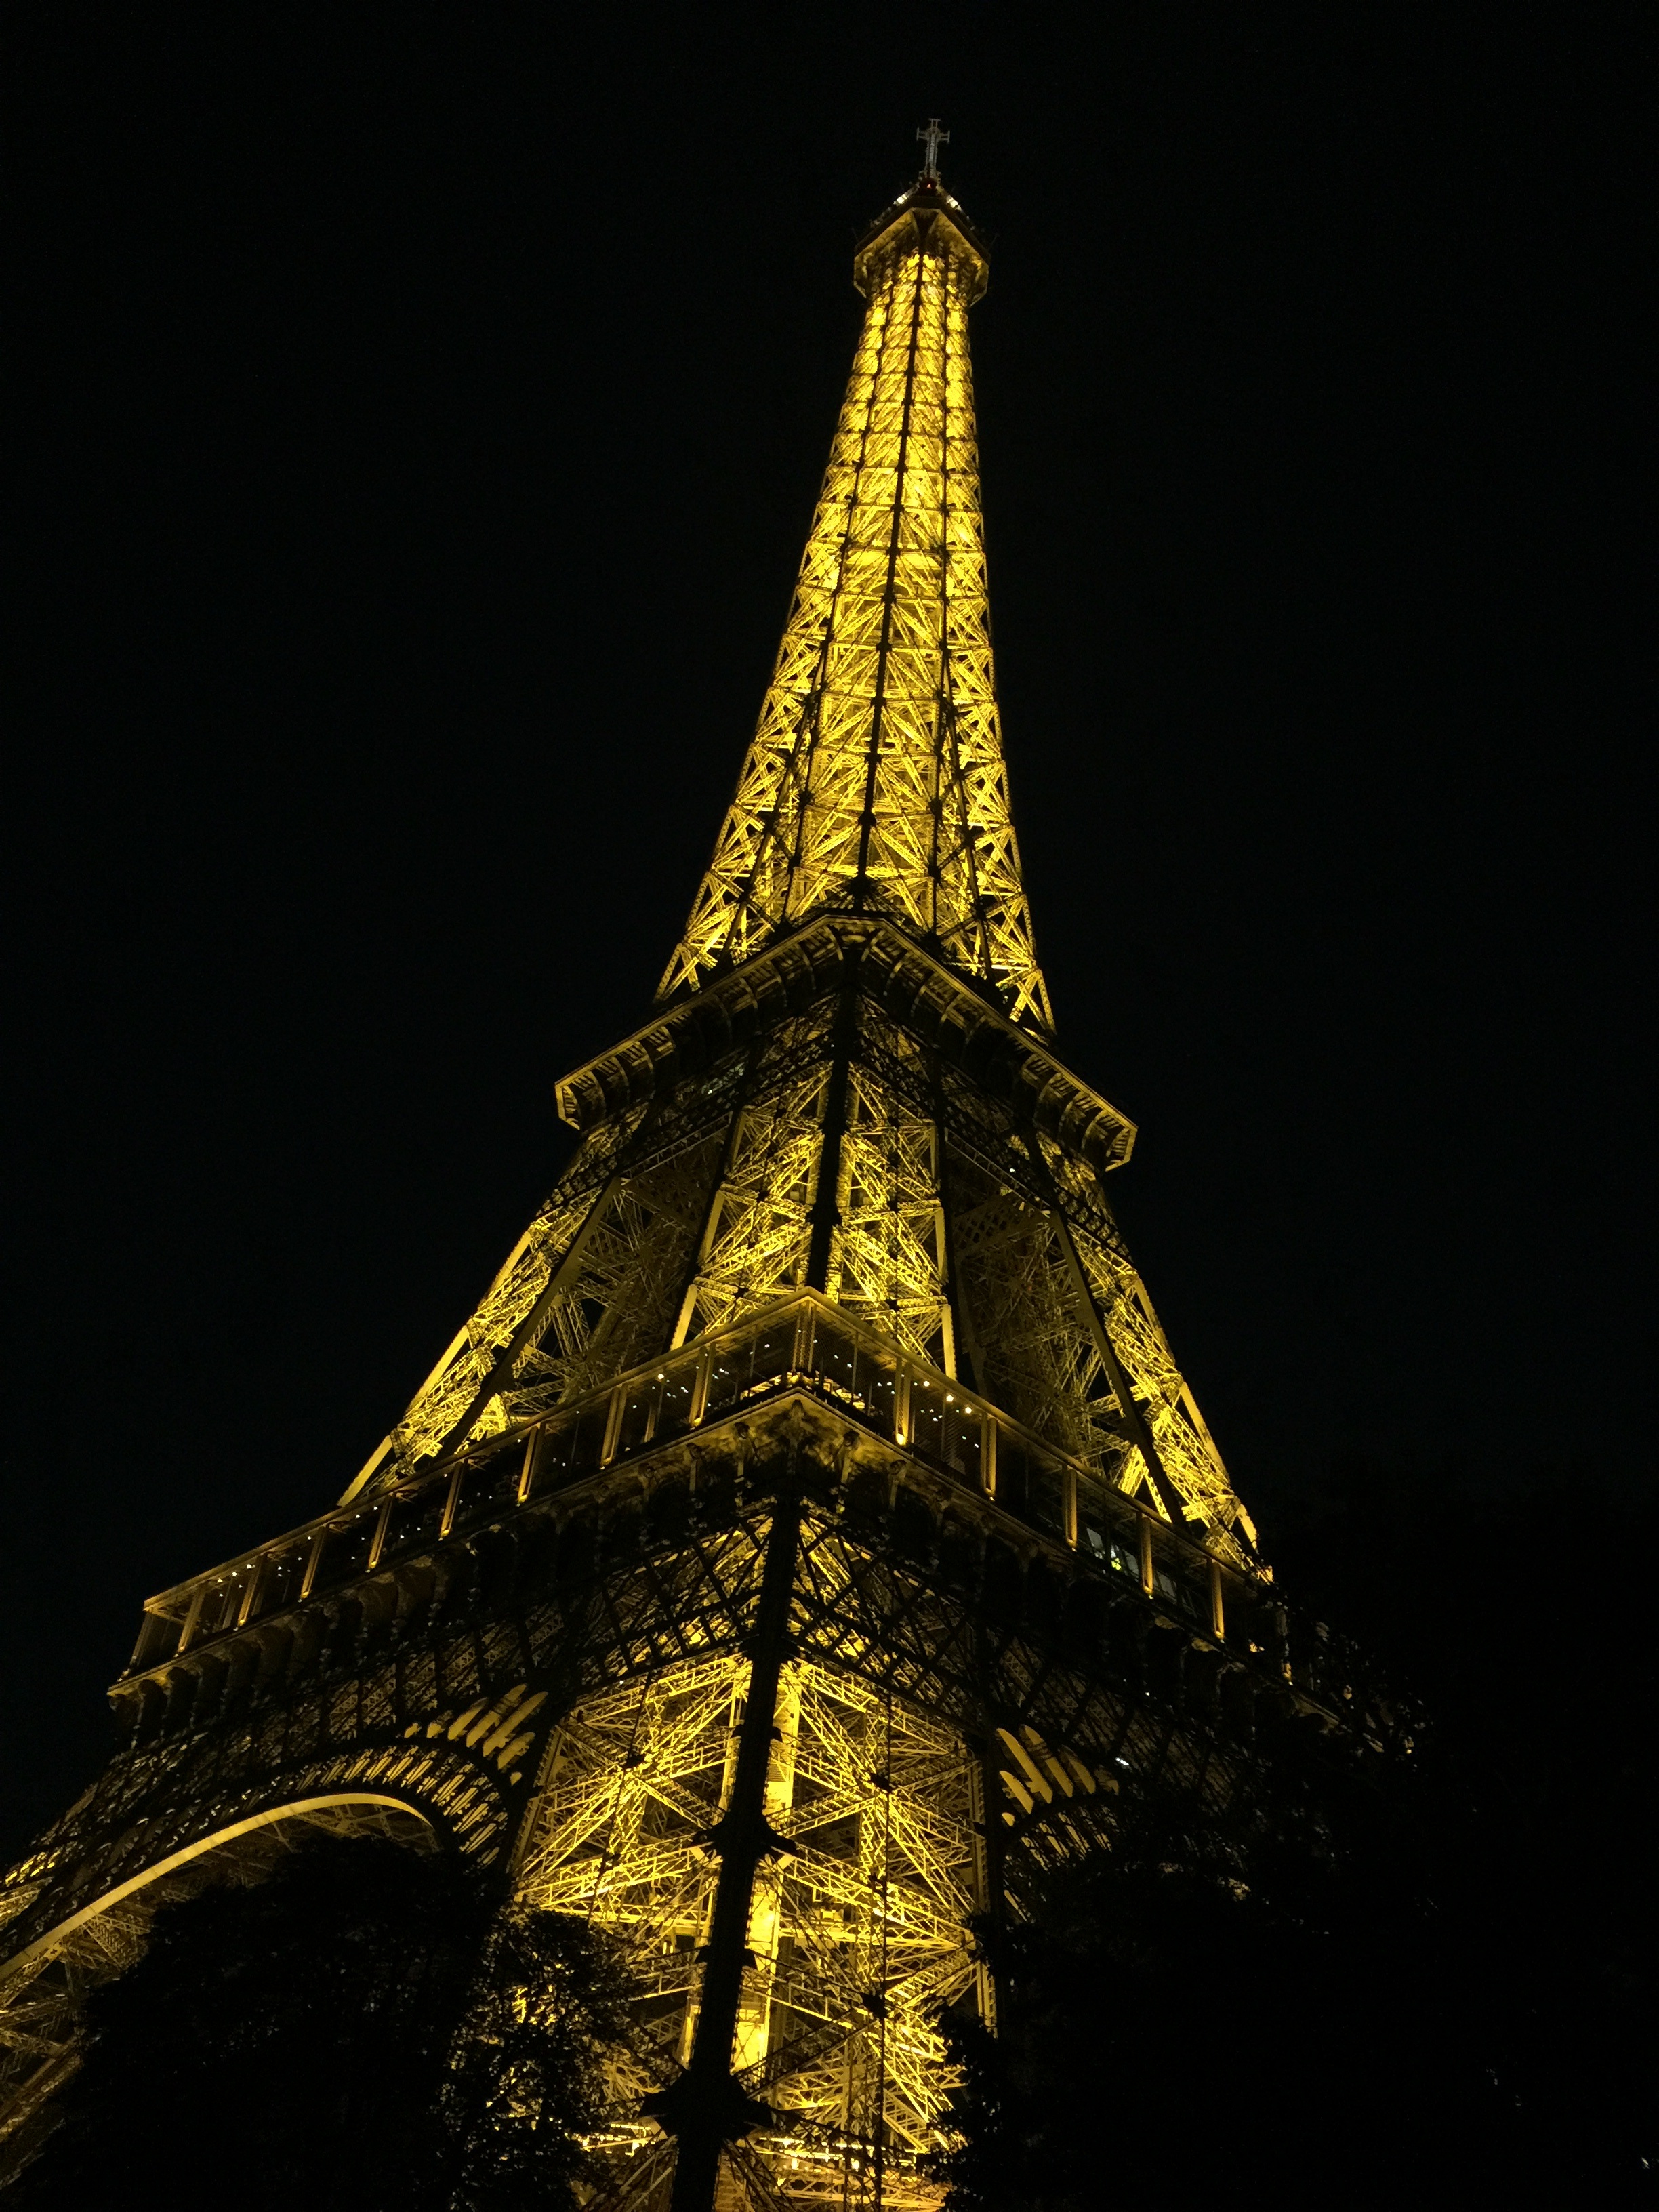
light, night, eiffel tower, paris, france, love, tower, symbol, landmark, darkness, attraction, places of interest, lights, temple, spire, symmetry, pagoda, art of engineering